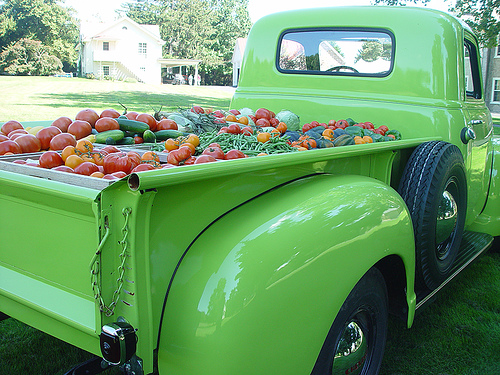
Bright lime green older model truck filled with fresh vegetables.

A well-kept old truck with an array of vegetables in its bed.

A truck with tomatoes, green beans and cucumbers in the back of it.

An old lime green truck with fruit and vegetables in the back.

Old style green farm truck carrying tomatoes, cucumbers, peas, and squash.